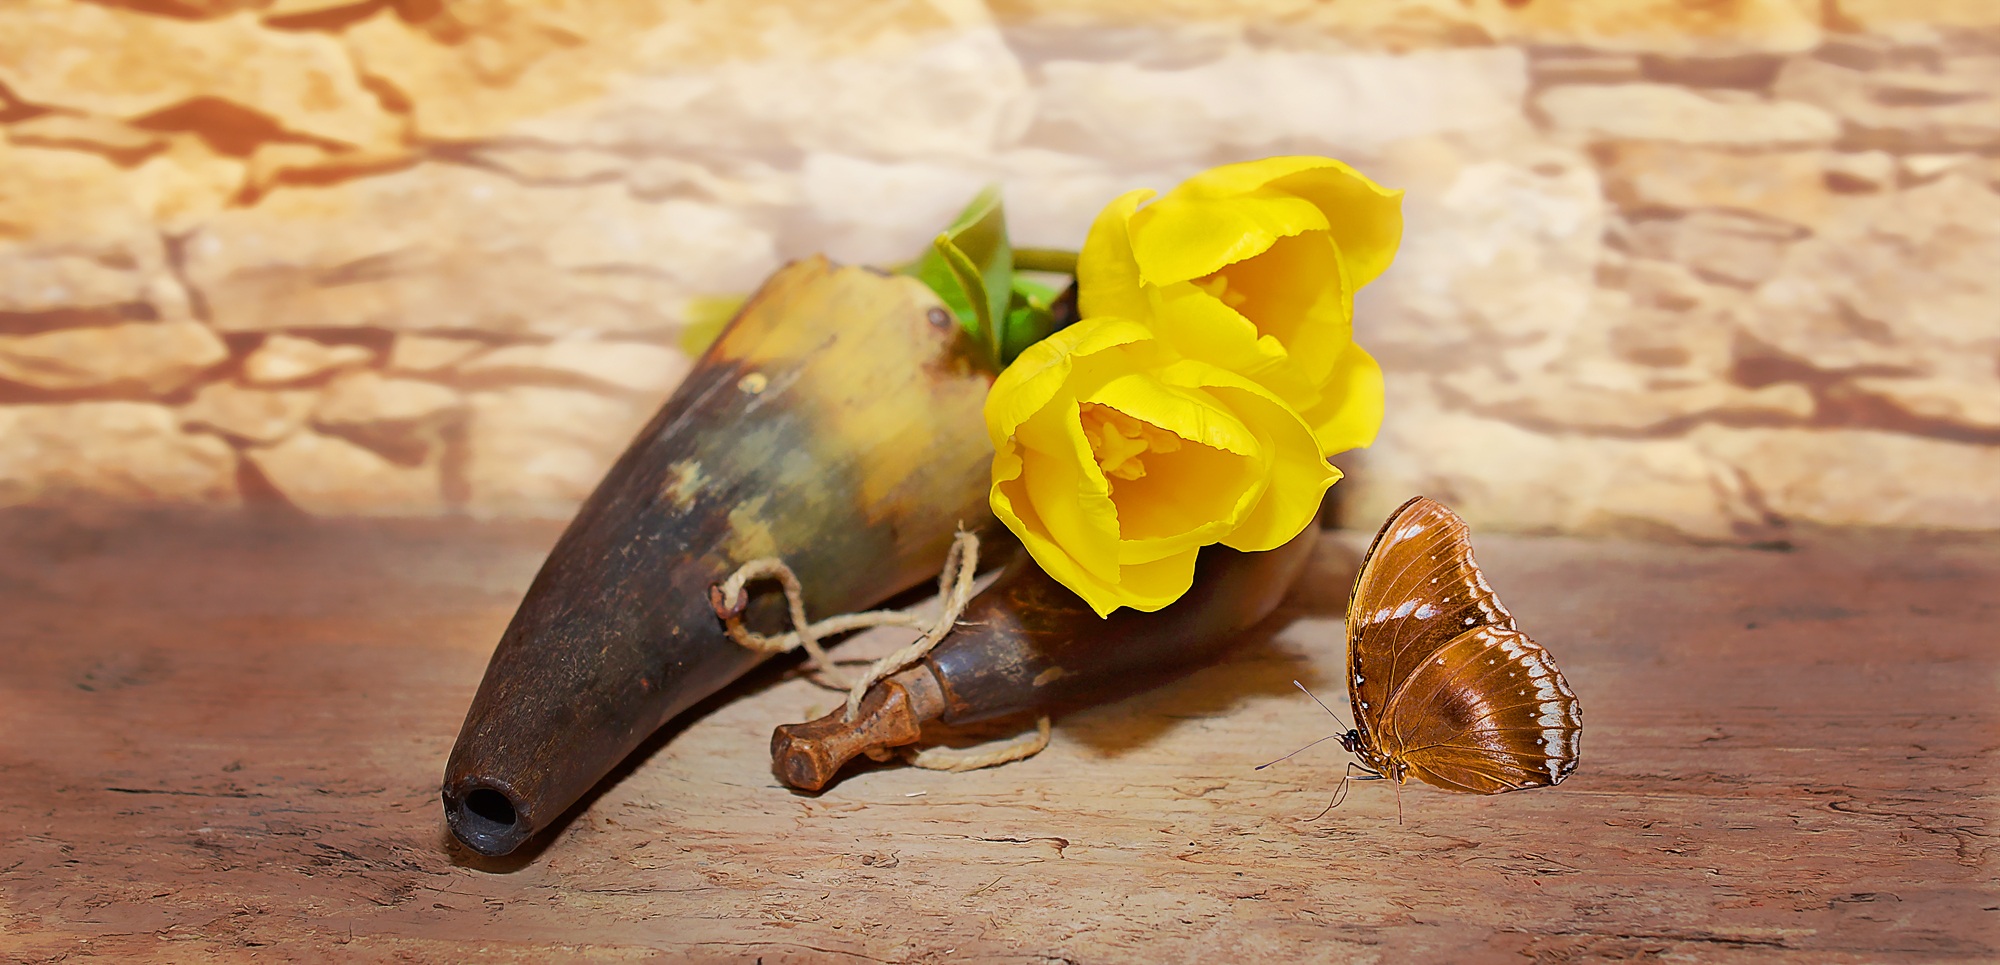
photography, leaf, flower, petal, decoration, spring, insect, butterfly, yellow, flora, fauna, deco, flowers, close up, tulips, yellow flowers, macro photography, schnittblume, gunpowder filler